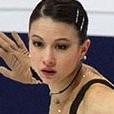
Age: 24